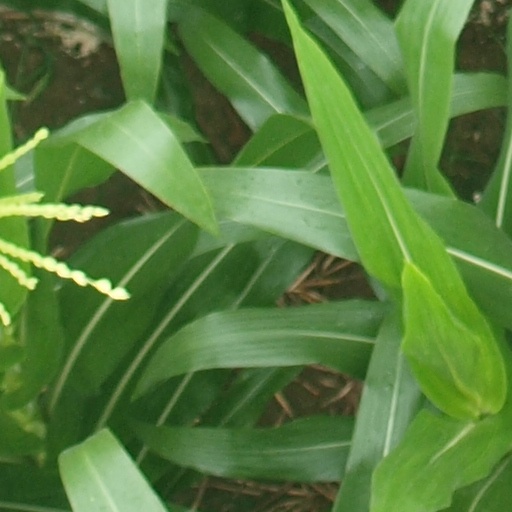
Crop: maize; corn